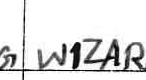
Label: Wizards